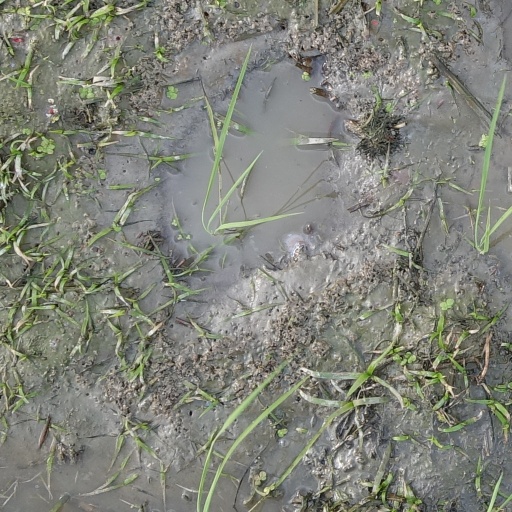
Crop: rice